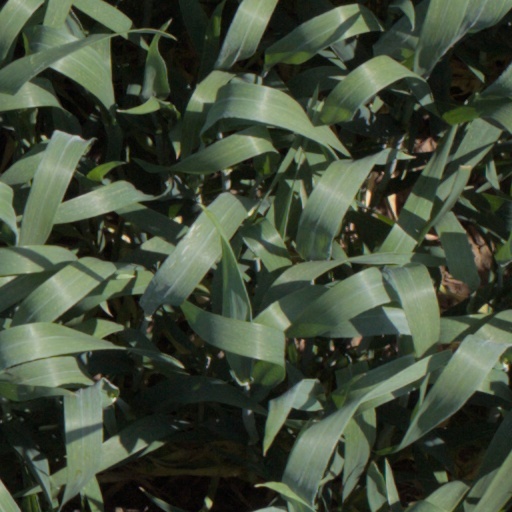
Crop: wheat